Lady Ursula d'Abo

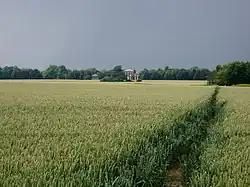
West Wratting Park, the d'Abo's home.

Upon returning to England, she was courted by financier Erland d'Abo and by John Scott, Earl of Dalkeith. During this time she was in a serious car accident with d'Abo and had to undergo facial reconstructive surgery under Arthur Rainsford Mowlem.